Großer Arber

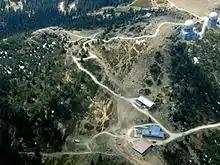
Bird's-eye view of the Großer Arber summit

The Großer Arber rises in the Rear Bavarian Forest on the boundary of the Upper Bavarian Forest Nature Park to the north and the Bavarian Forest Nature Park to the south. The boundary runs close to the summit, which itself is in the municipality of Bayerisch Eisenstein, while its southwestern flank is in Bodenmais – both in the county of Regen. Its western slopes are in the municipality of Lohberg in the county of Cham.